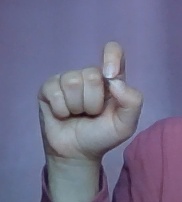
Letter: fa